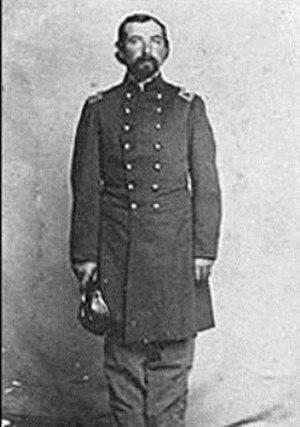
L'Indiana, un État du Midwest, joue un rôle important en soutenant l'Union pendant la guerre de Sécession. Malgré l'activité anti-guerre dans l'État, et les liens ancestraux du Indiana méridional avec le Sud, l'Indiana est un soutien solide de l'Union. L'Indiana contribue avec approximativement 210 000 soldats, marins et marines. Les soldats de l'Indiana servent lors de 308 engagements militaires pendant la guerre ; la majorité d'entre eux sur le théâtre occidental, entre le fleuve Mississippi et les Appalaches. Les morts consécutives à la guerre dans l'Indiana atteignent le chiffre de 25 028. Le gouvernement de l'État fournit des fonds pour acheter de l'équipement, de la nourriture, et du ravitaillement pour les troupes sur le terrain. L'Indiana, un État agraire riche étant au cinquième rang des États les plus peuplés de l'Union, est critique pour le succès du Nord en raison de sa situation géographique, sa population nombreuse, et sa production agricole.